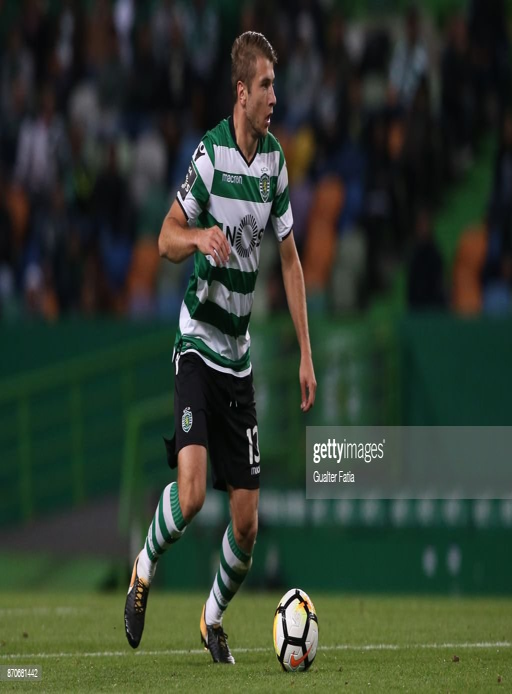
soccer player in action during the match .